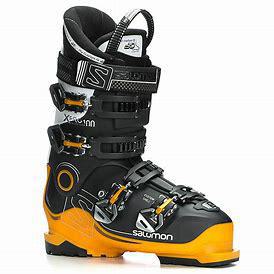
Brand: Salomon
Model: 100